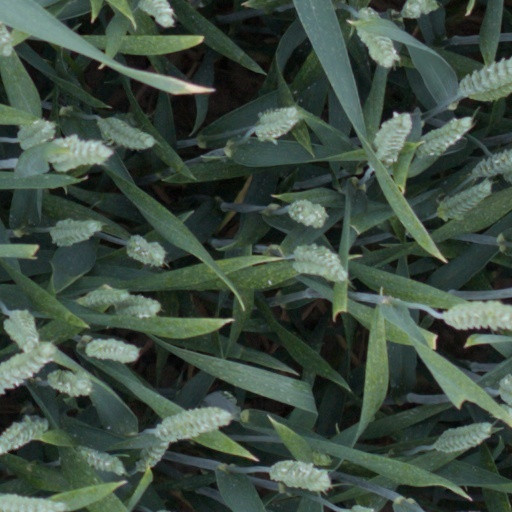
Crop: wheat